Victory Day Parades

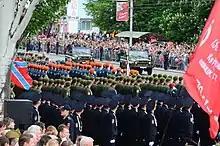
Victory Day in Donetsk 2018.

Like its neighbor Abkhazia, South Ossetia has held annual Victory Day Parades in the capital of Tskhinvali since 2009. All victory parades take place on Theatre Square and involve troops of the Armed Forces of South Ossetia.